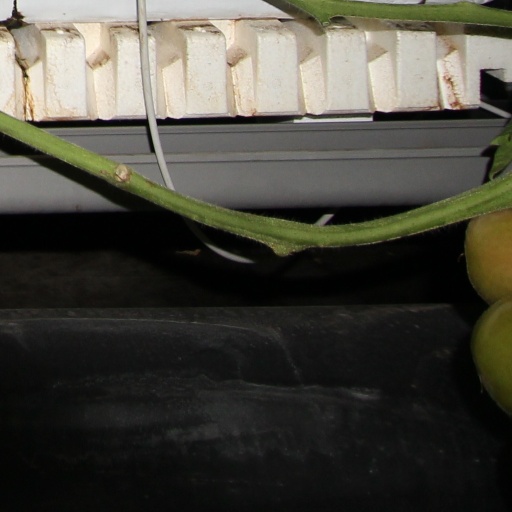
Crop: tomato